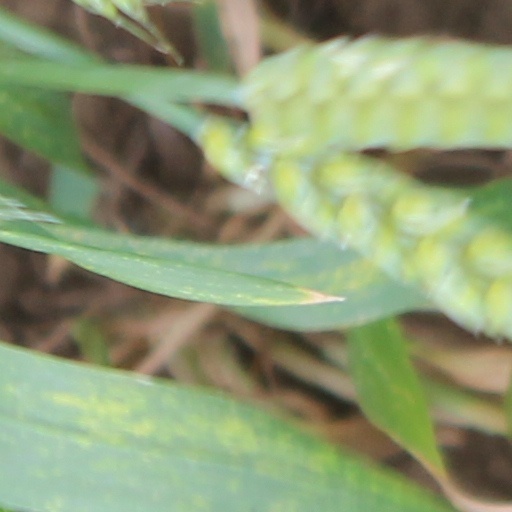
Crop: wheat